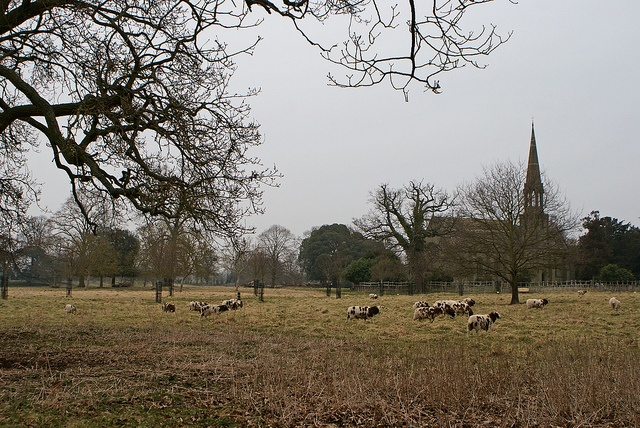
A herd of sheep walking across a dry grass field.
Black and white sheep grazing in a field with a church in the background.
There are many sheep on this large field
Sheep graze in an autumn field located near a church.
different sheep stand in field near church and trees